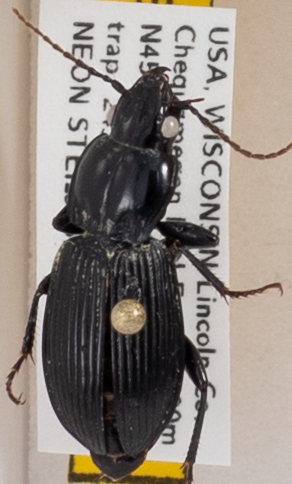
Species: Pterostichus novus
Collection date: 2018-07-24 04:00:00
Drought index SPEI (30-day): -0.71
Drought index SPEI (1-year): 0.17
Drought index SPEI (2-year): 2.09